Cyaxares II

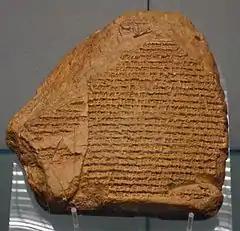
The Nabonidus Chronicle

In regard to the historicity Cyaxares II, the Chronicle agrees with Herodotus that the army of Ishtumegu of Agamantu (considered to be Astyages of Ectabana) revolted against him, whereupon "Cyrus, king of Anshan" conquered and pillaged Agamantu/Ectabana. This has been taken as supporting Herodotus with regard to the succession of kings in which Cyrus the Great immediately followed Astyages as king of both Media and Persia, with no intervening Cyaxares II. Although the agreement between the Nabonidus Chronicle and Herodotus, that Cyrus conquered Astyages and put an end to the Median kingdom, has seemed conclusive to most modern scholars, there remain some difficulties. One of these is the consideration that Herodotus and the Nabonidus Chronicle may not be independent witnesses. Herodotus said he had four versions of the upbringing of Cyrus and how he came to be king available to him, and he chose to present only one of them ("Histories" 1.95). The agreement of Herodotus with the Nabonidus Chronicle in this matter should not be regarded as two independent testimonies. The Nabonidus Chronicle supports Xenophon in relating that it was Ugbaru/Gobryas, governor of Gutium, who was general of the armies that conquered Babylon.